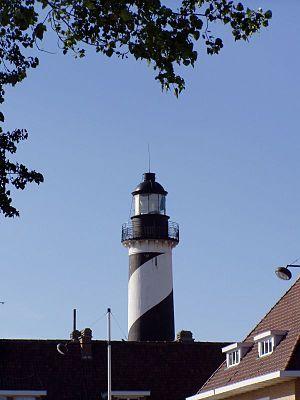
Phare de Petit-Fort-Philippe